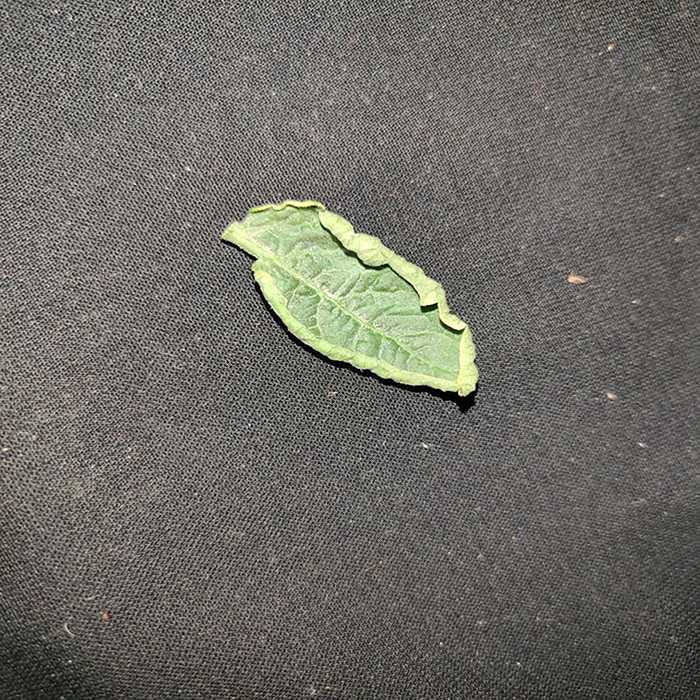
Plant: Tomato
Label: Tomato leaf curl virus